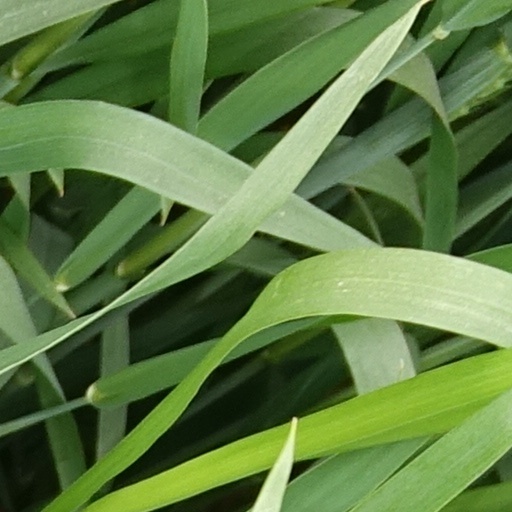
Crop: wheat